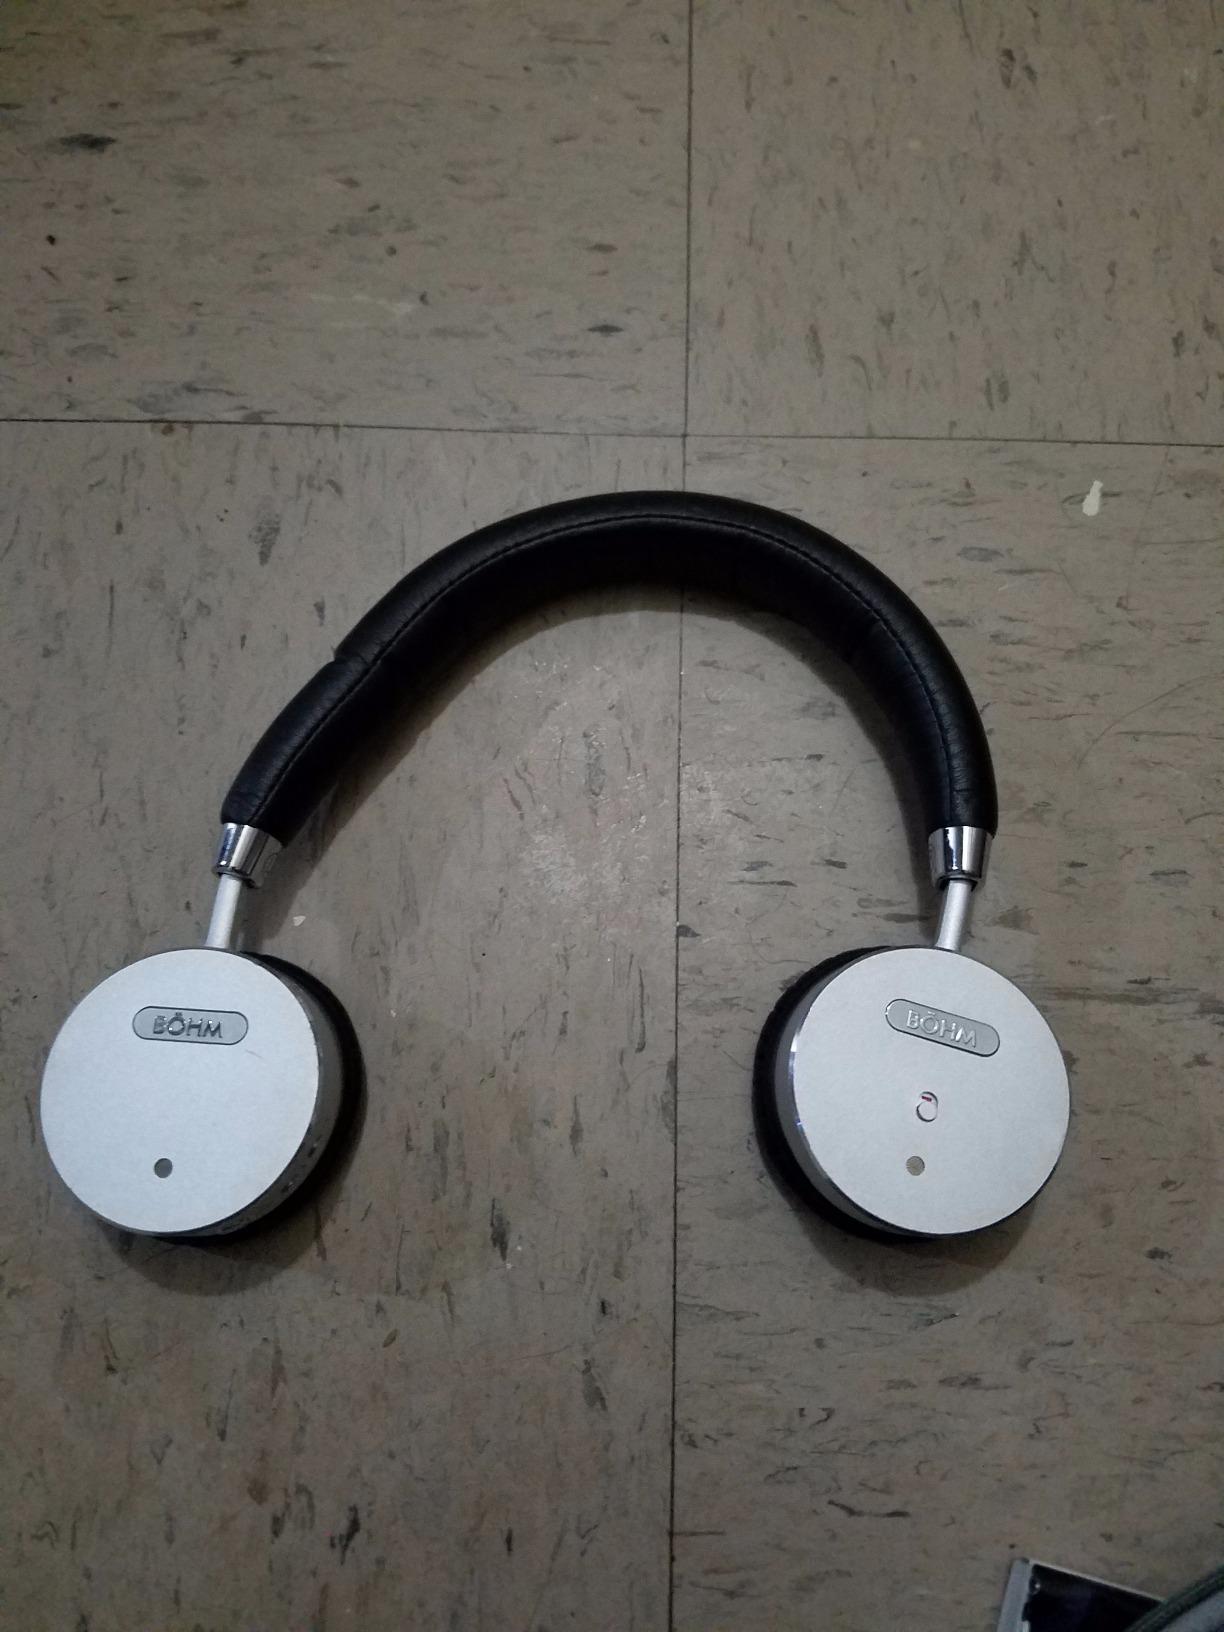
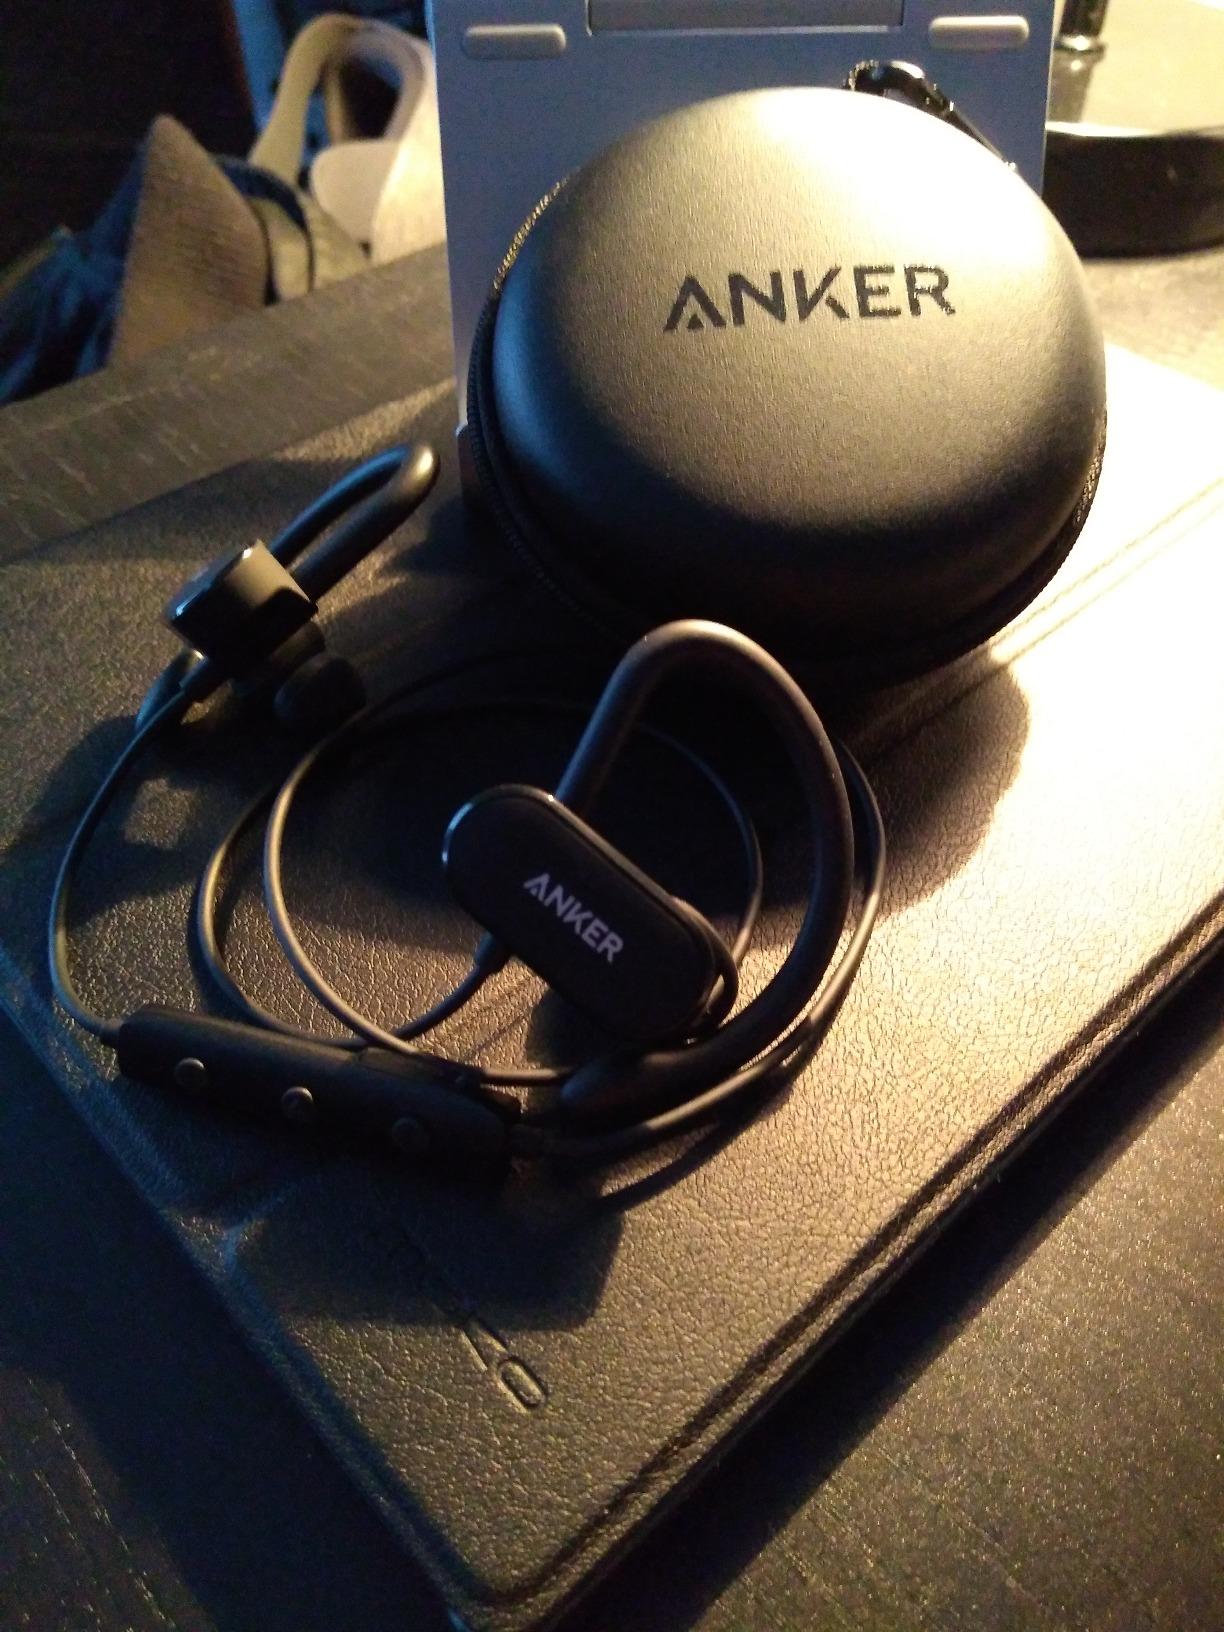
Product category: headphones
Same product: no